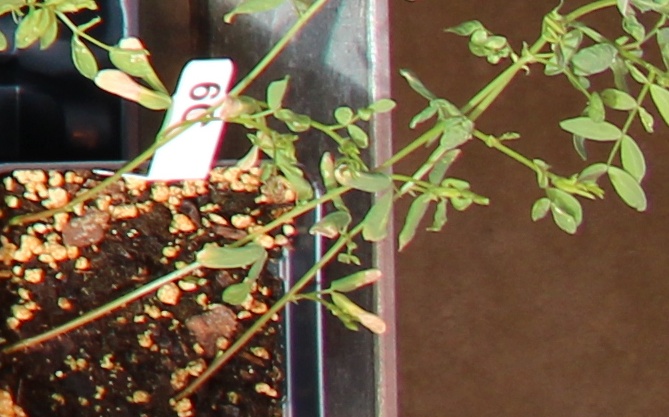
Label: Lentil